Endovascular aneurysm repair

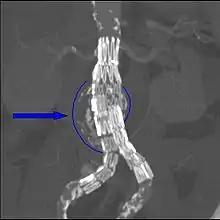
Abdominal aortic endograft on a CT scan; original aneurysm marked in blue

The procedure is carried out in a sterile environment under fluoroscopic guidance. It is usually carried out by a vascular surgeon, interventional radiologist or cardiac surgeon, and occasionally, general surgeon or interventional cardiologist. The procedure can be performed under general, regional (spinal or epidural) or even local anesthesia.